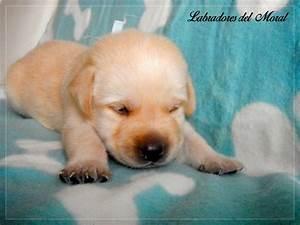
dog